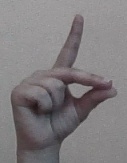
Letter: ta